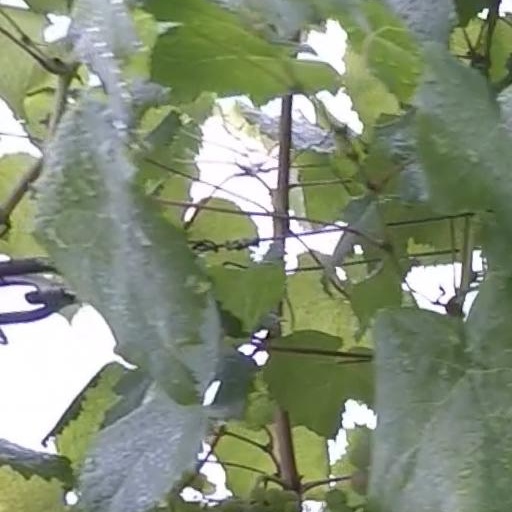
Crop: grape